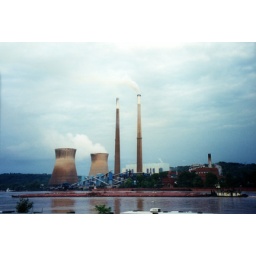
Pleasants power plant in West Virginia. A famous power plant on the Ohio river - the water vapor forms interesting contrails.